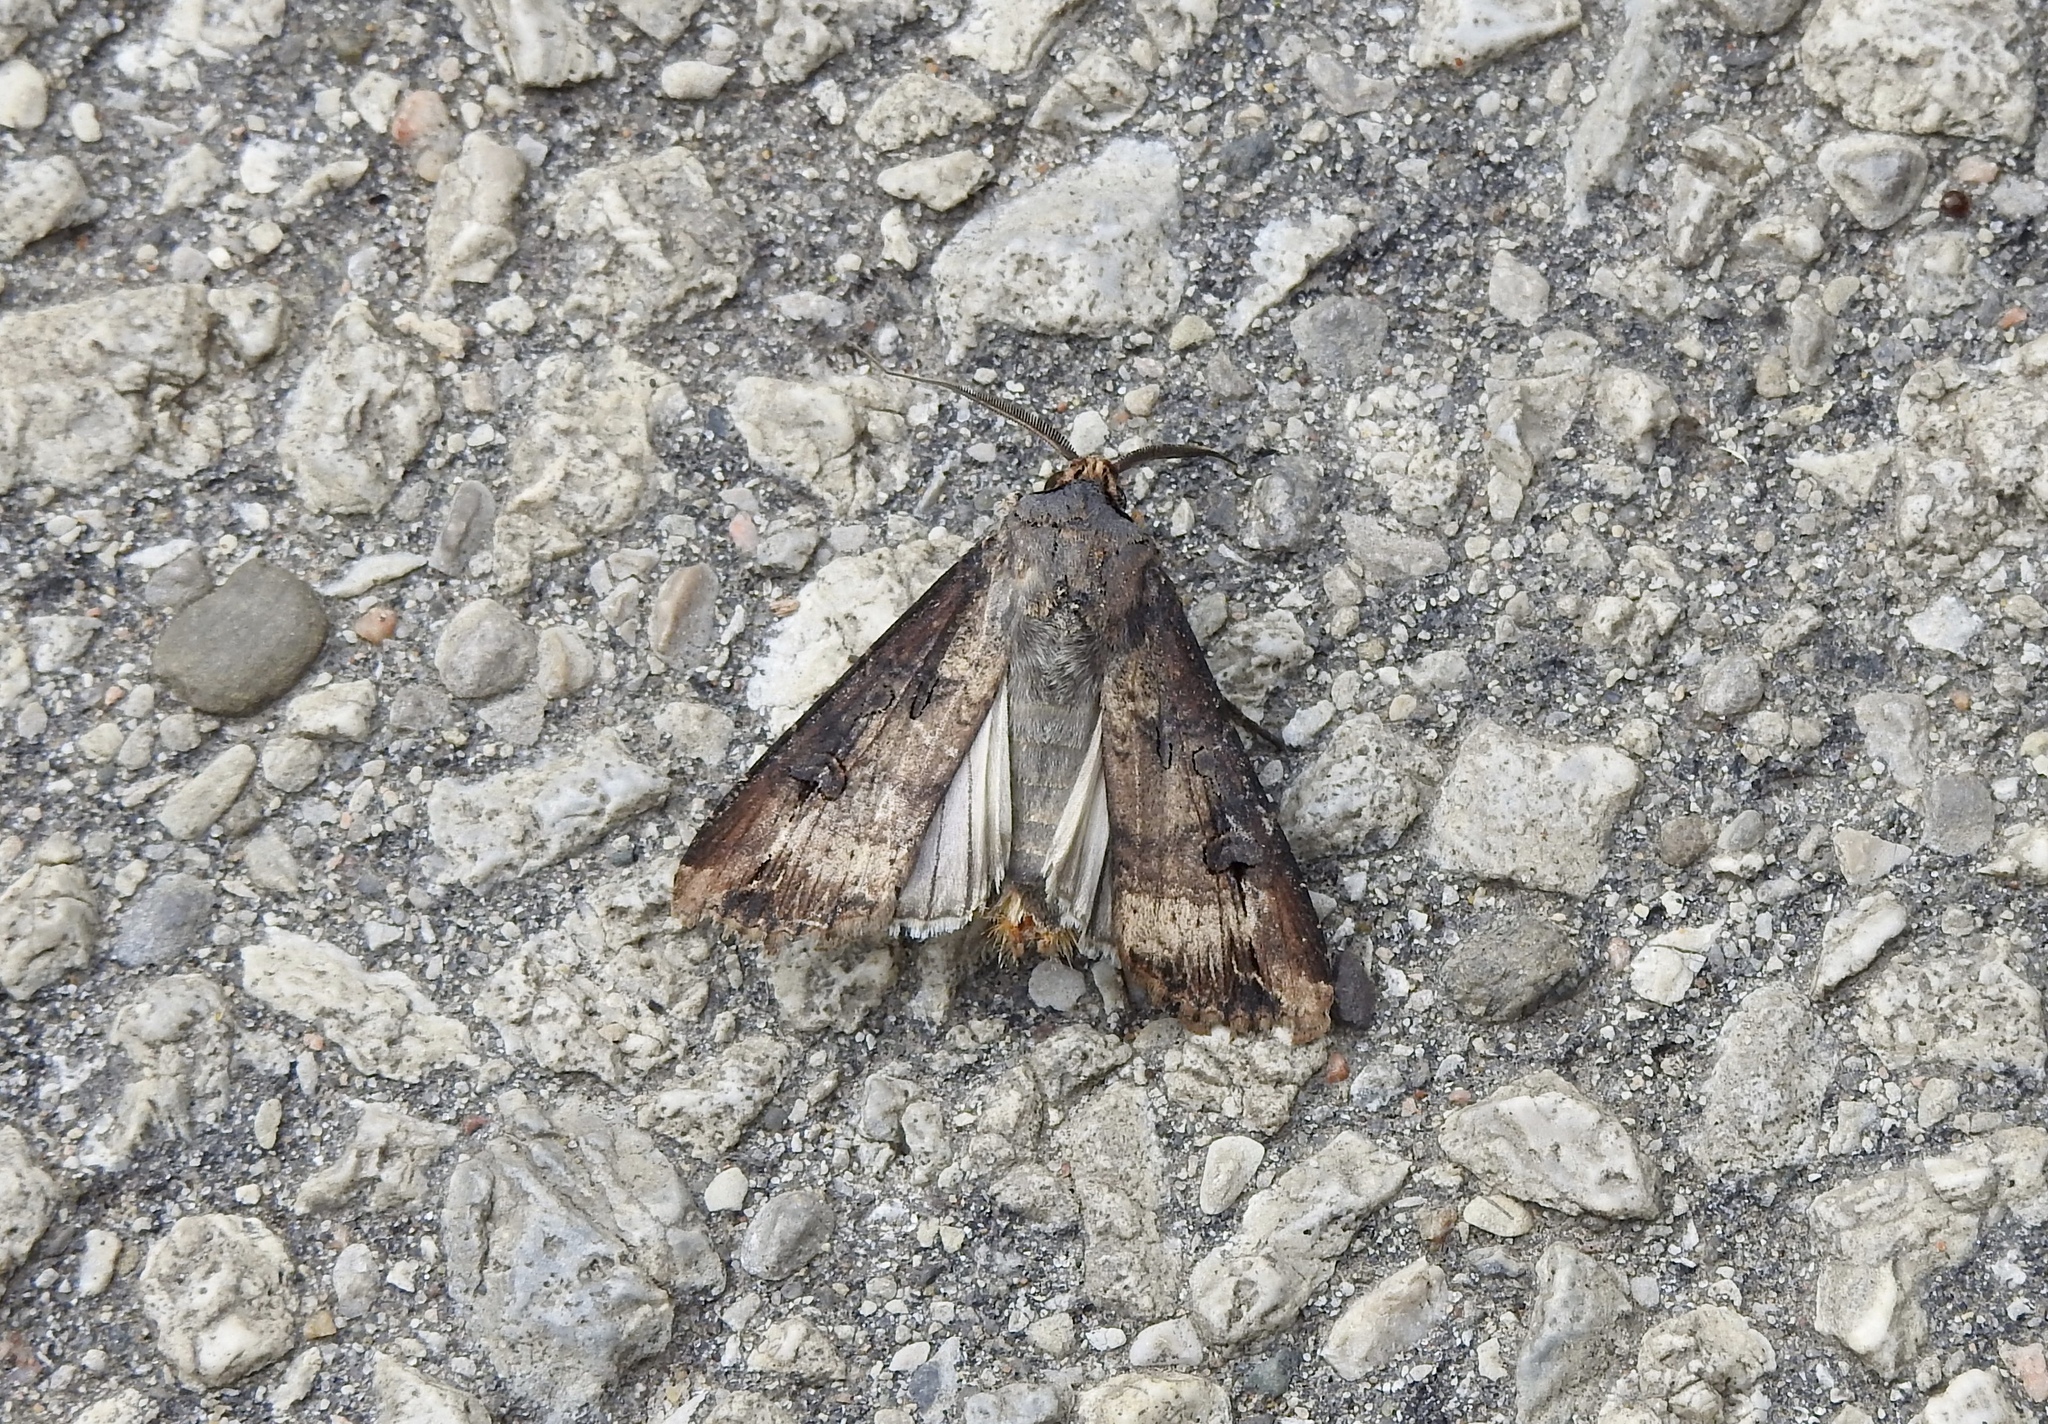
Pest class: cutworms